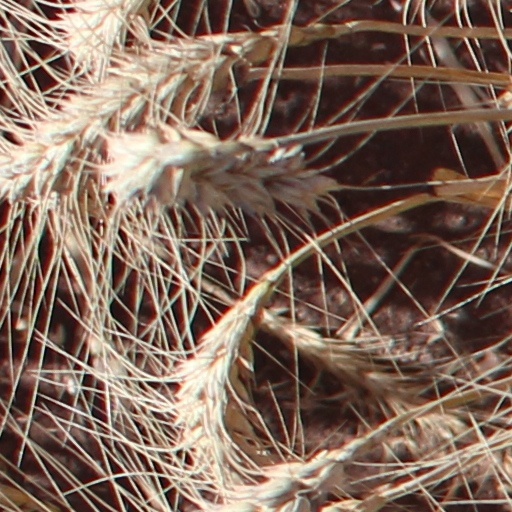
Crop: wheat